César Hernández (infielder)

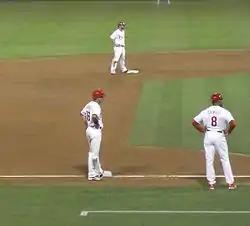
Cesar Hernandez stands on third base with third base coach Juan Samuel

Hernández began the 2013 season in AAA, but in May, Michael Young was placed on bereavement leave, and Hernández was promoted to the major leagues to fill Young's roster spot. On May 29, he made his debut, pinch hitting for Antonio Bastardo. Shortly after, he was optioned to the AAA Lehigh Valley IronPigs, with whom he was named to the International League mid-season and post-season All-Star teams, as he batted .309 (3rd in the league)/.375/.402, led the league in triples (9), and was 4th in the league in stolen bases (32). He was the International League Batter of the Week on July 7. In July, when Ben Revere sustained an injury, he was converted to a center fielder, a conversion he made quickly and effectively, garnering a call-up to the big leagues, as he was a "pleasant surprise". His manager, Dave Brundage, commented, "He's done very well offensively and now they're trying to see if we can create a spot or find a spot and see if it's a fit or not." MiLB.com named him a Philadelphia Organization All Star. While with the big-league club, Hernández played in 34 games, batting .289/.344/.331 to go along with 10 RBIs.